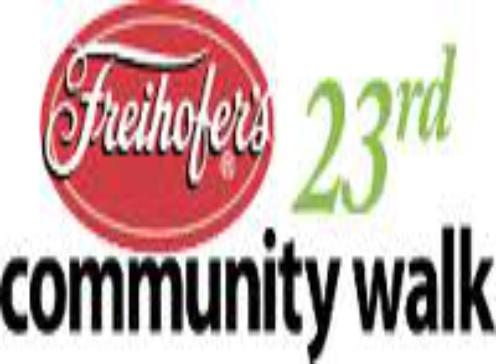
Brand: Freihofers
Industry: Food